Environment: real
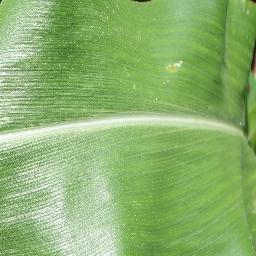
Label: healthy